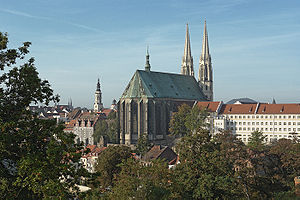
Görlitz
Billede af Görlitz by med Peterskirche
Görlitz, er den østligste by i Tyskland, beliggende ved den tysk-polske grænse ved floden Neisse. Görlitz er den vestlige del af en tidligere sammenhængende by, der før 2. verdenskrig var en af de vigtige østtyske byer. I dag tilhører den østlige del af byen, der ligger øst for Neisse-floden, Polen. Denne bydel blev efter polakkernes overtagelse efter 2. verdenskrig omdøbt til Zgorzelec.